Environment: lab
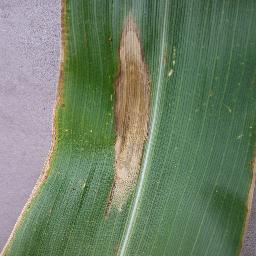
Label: northern_corn_leaf_blight